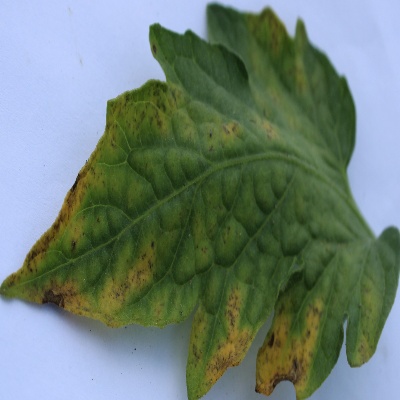
Crop: Tomato
Condition: septoria leaf spot